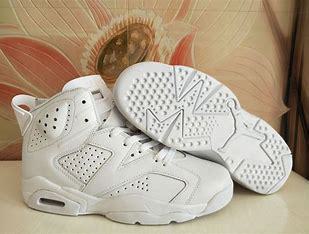
Brand: Nike
Model: Air Jordan 6